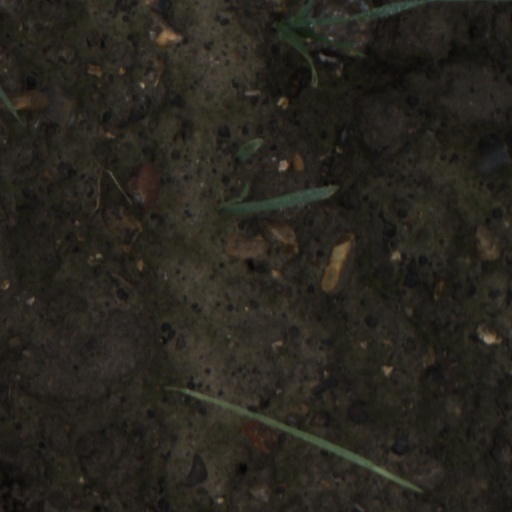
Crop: wheat